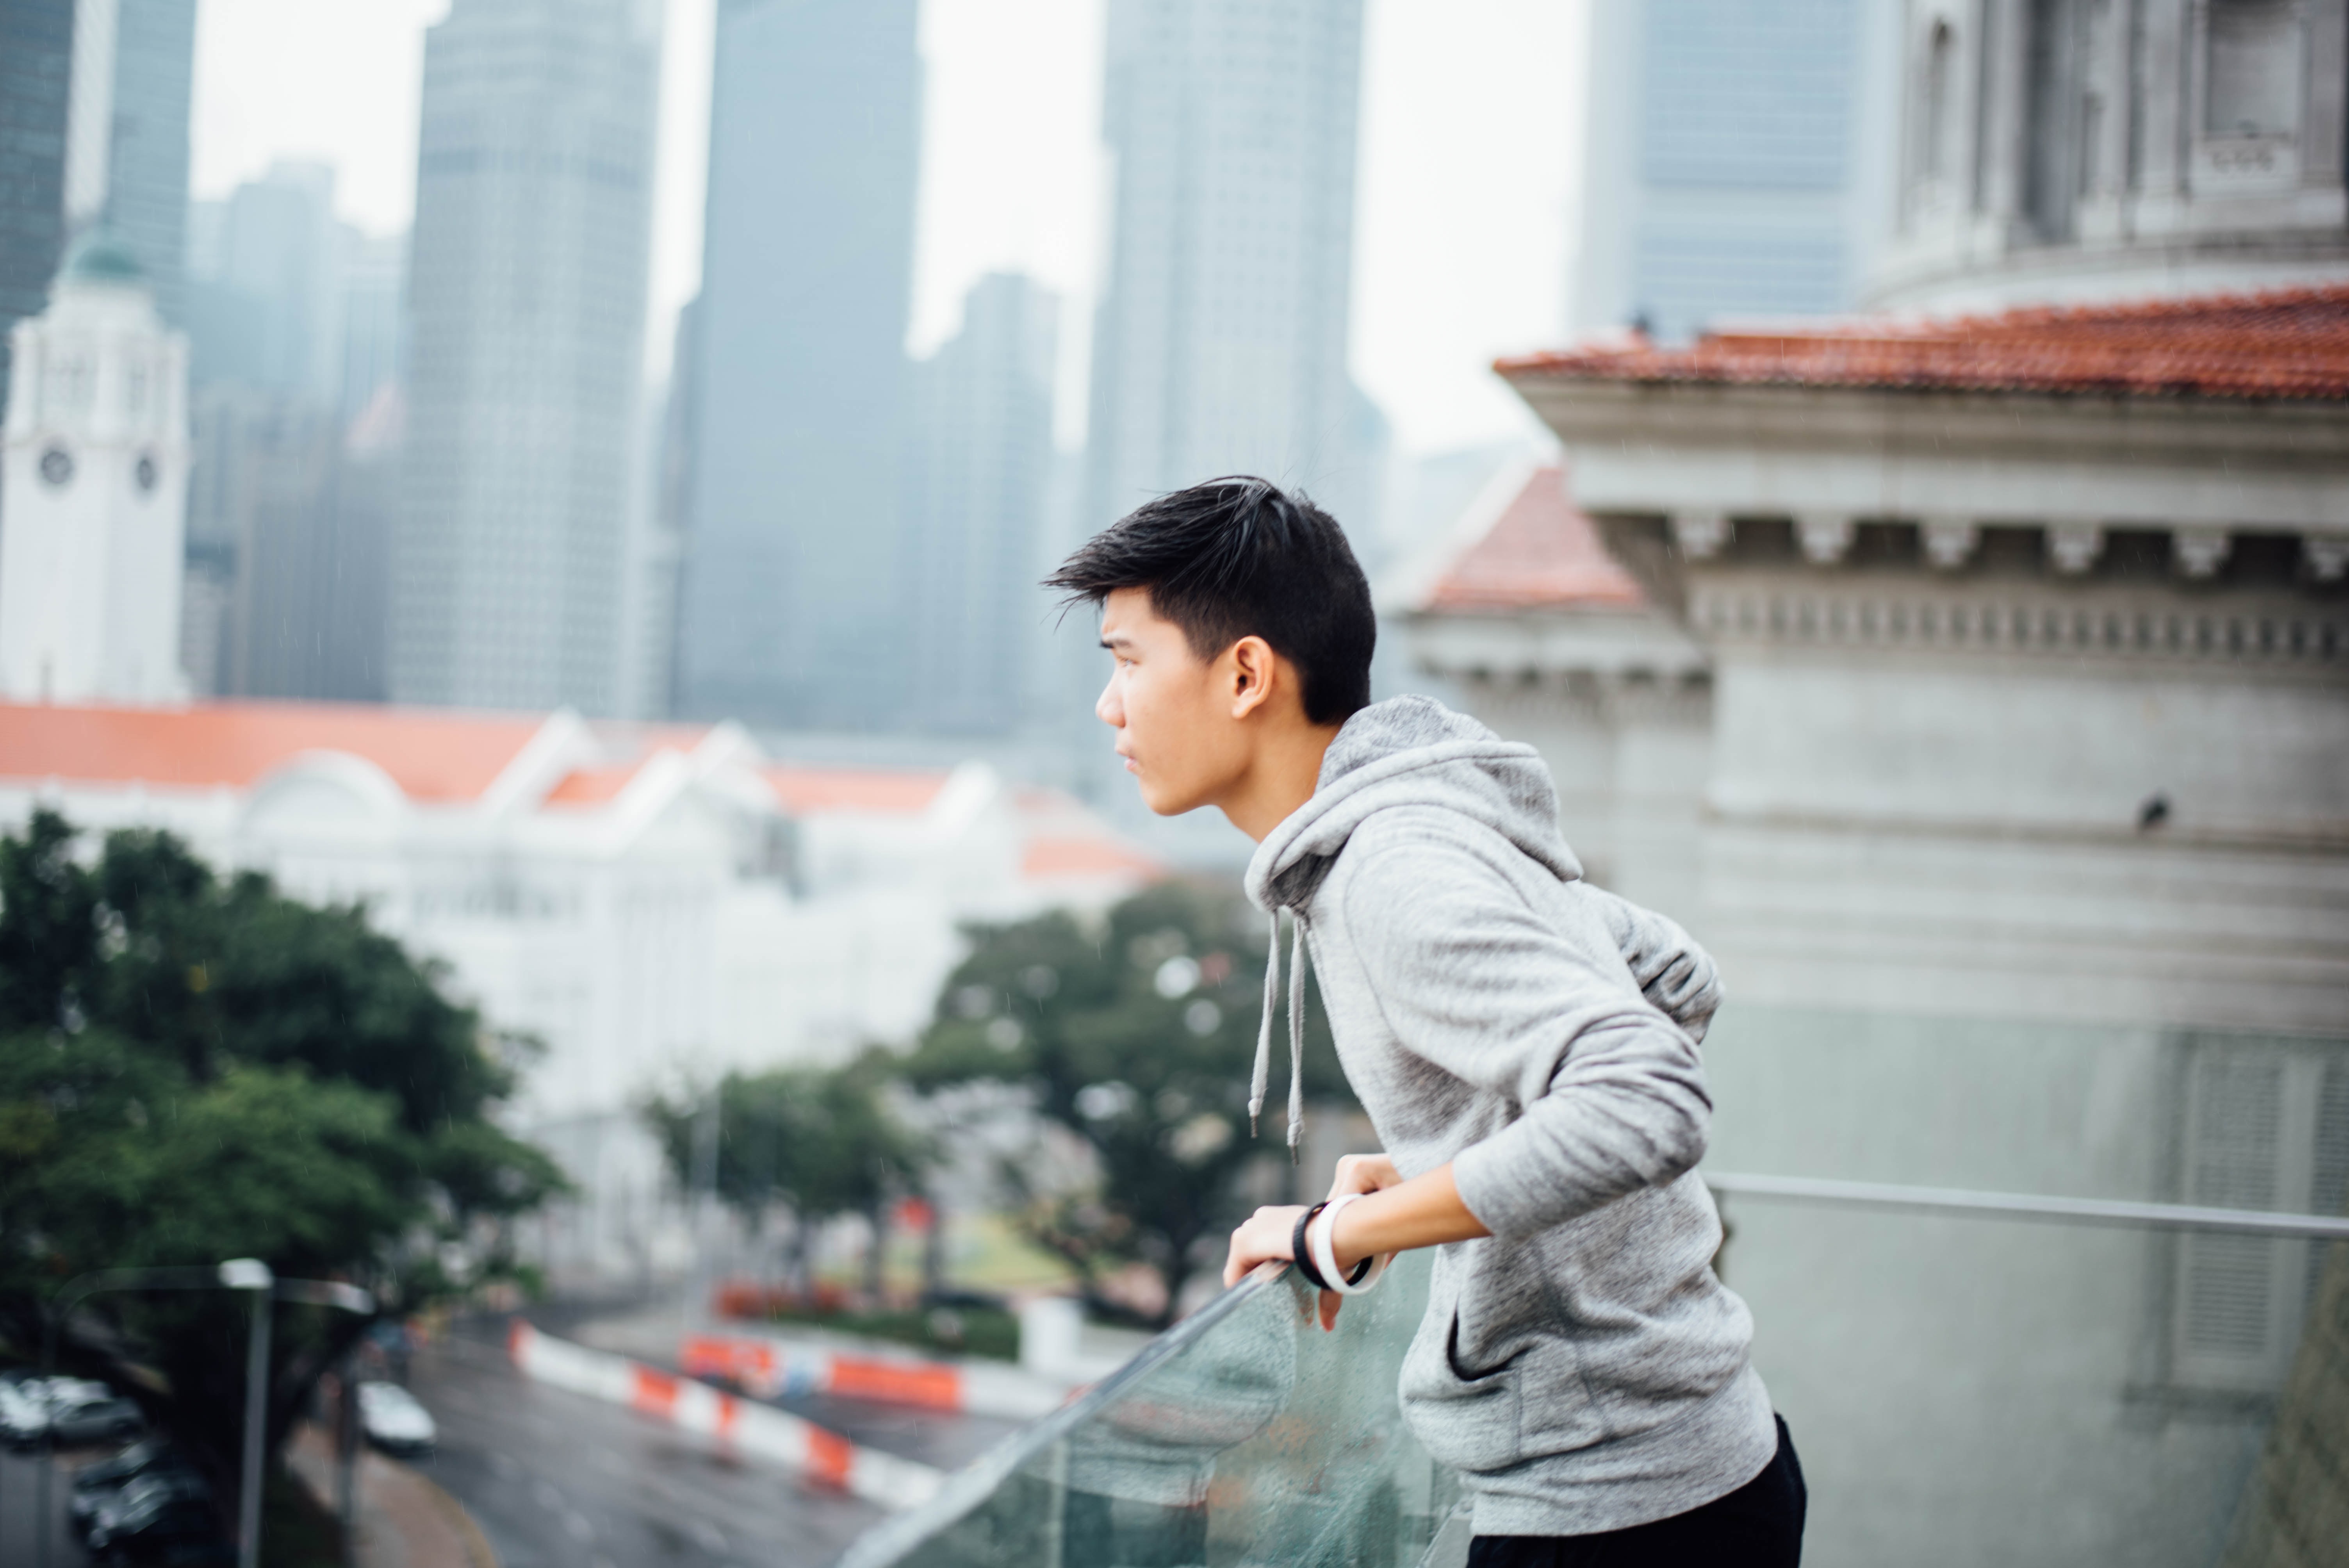
man, person, road, street, looking, male, guy, photograph, snapshot